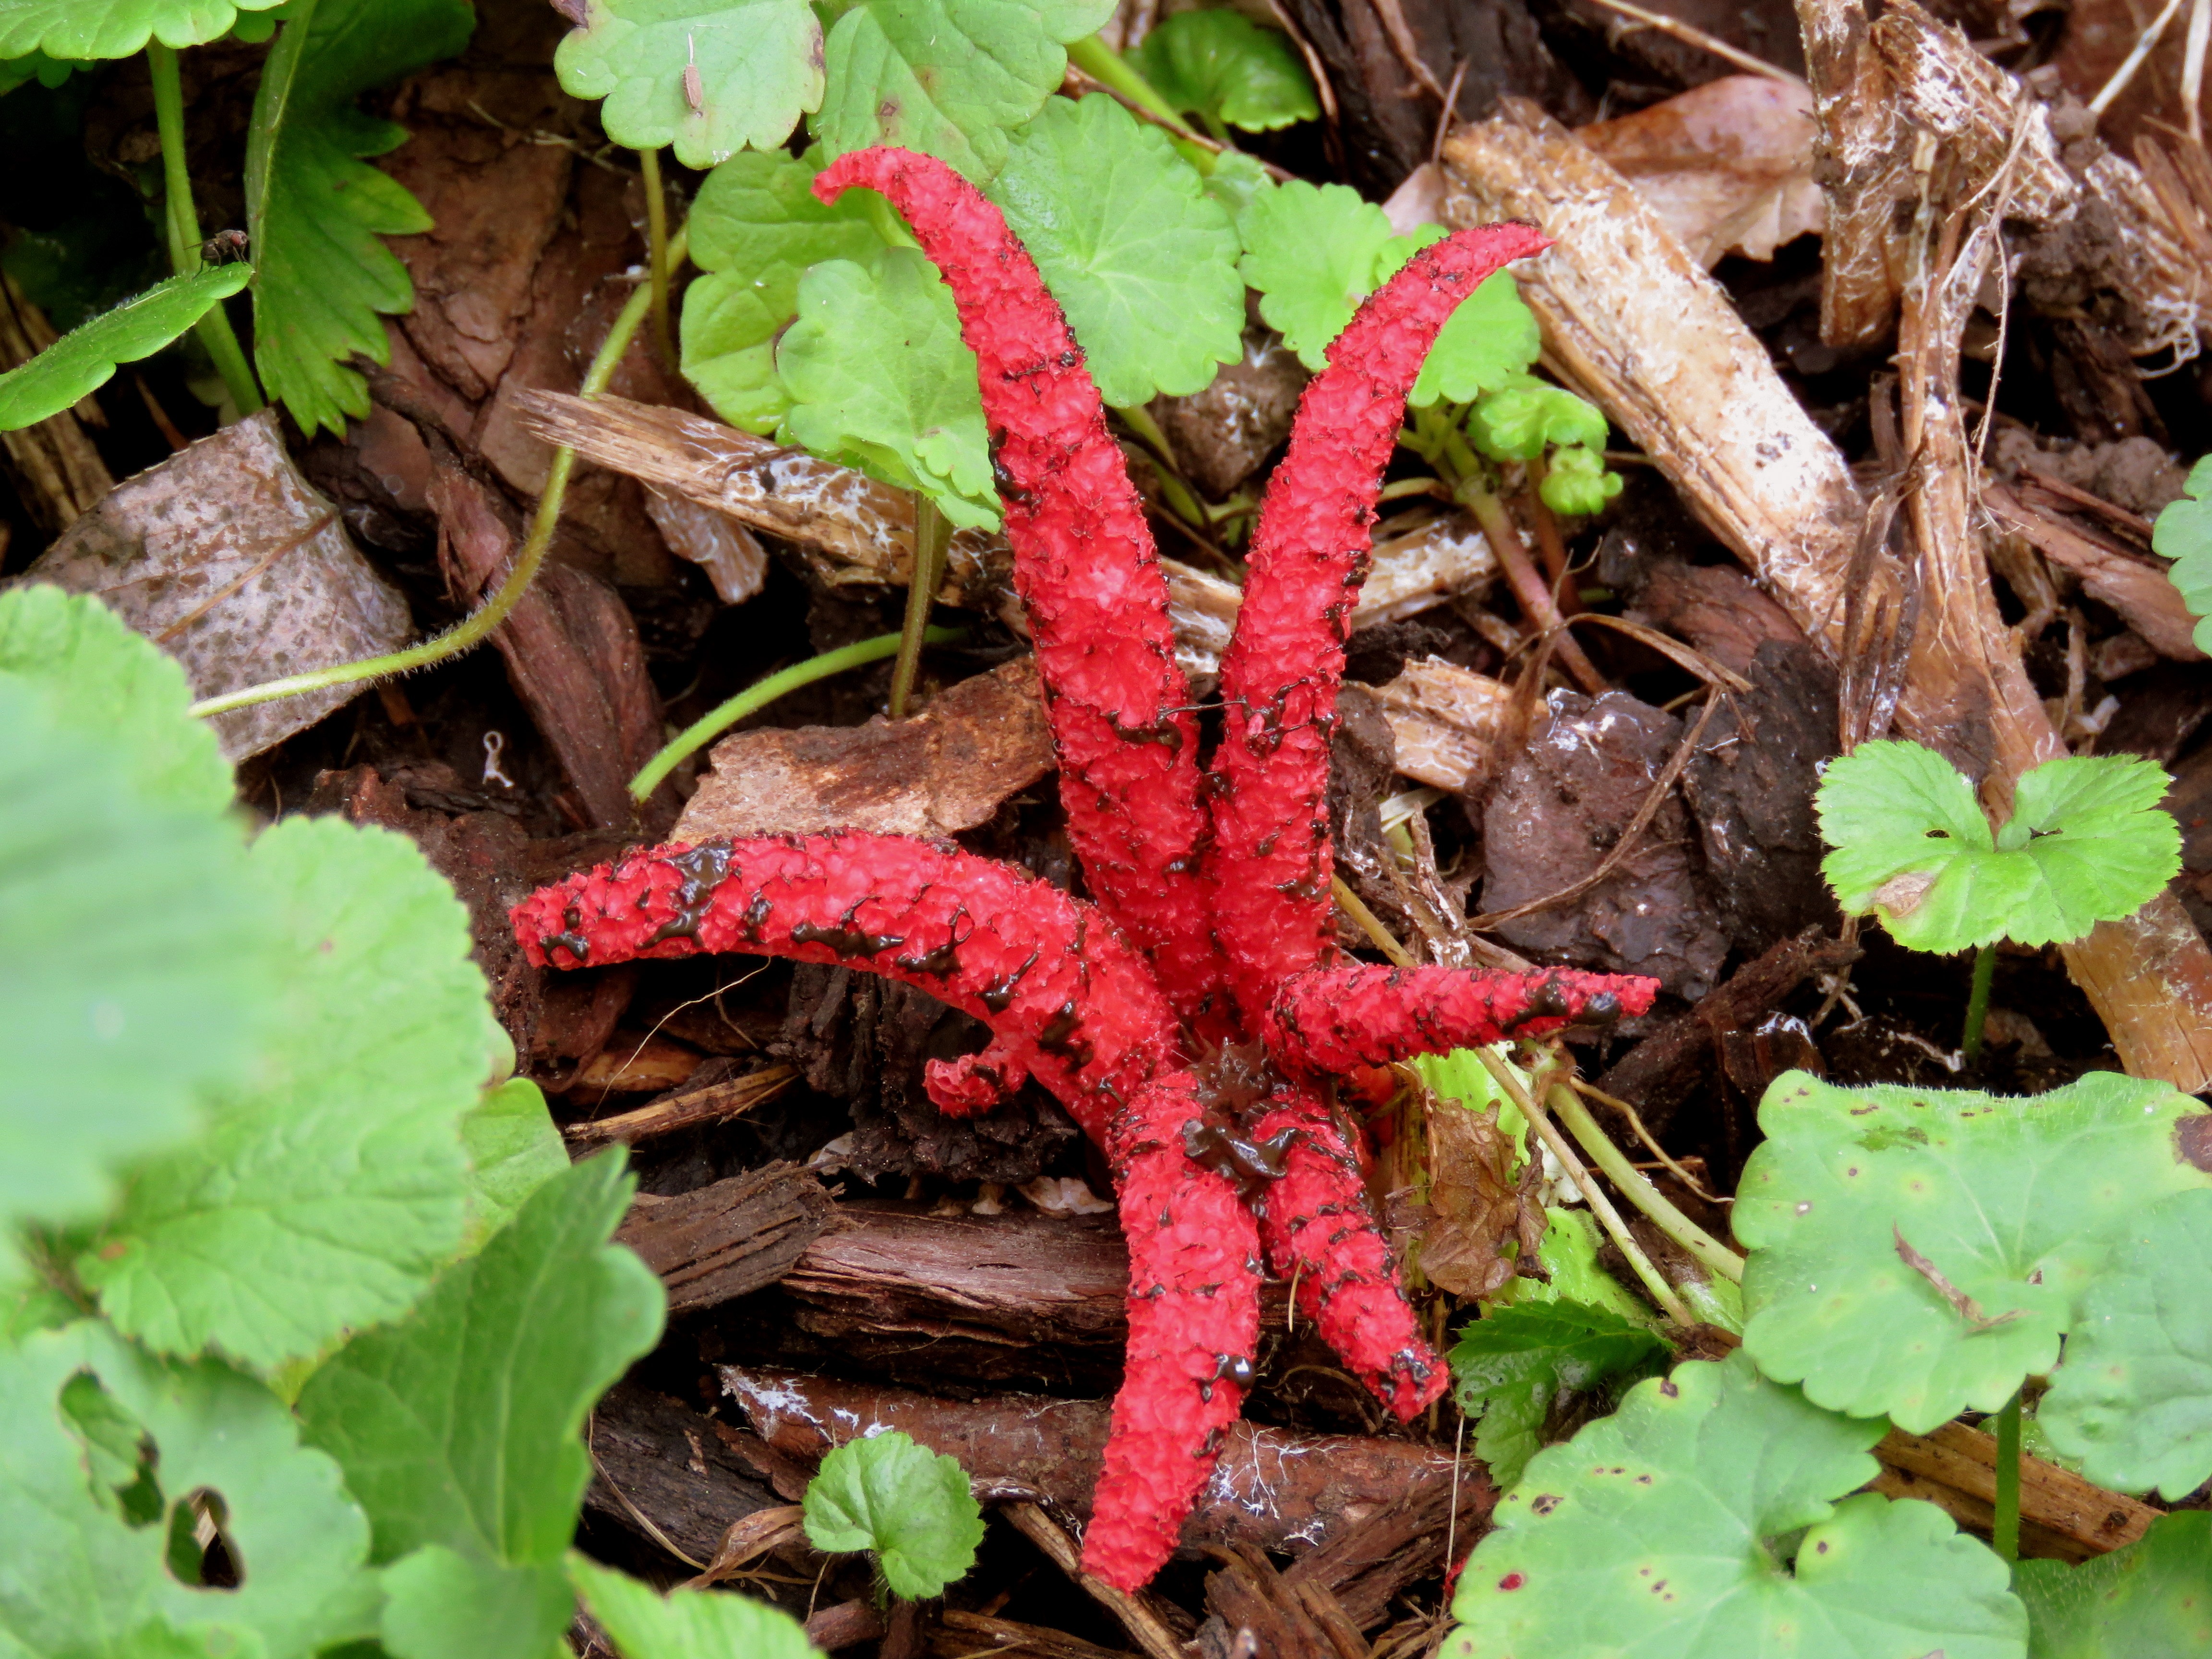
plant, leaf, flower, red, produce, botany, mushroom, garden, flora, fauna, sticky, flowering plant, cuttlefish fungus, gitterling, clathrus archeri, anthurus archeri, receptaculum, land plant